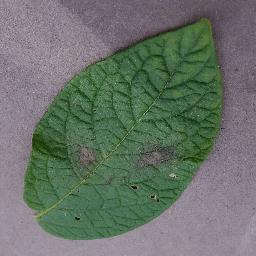
Label: Potato___Late_blight